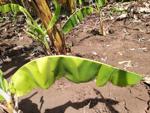
Label: xamthomonas